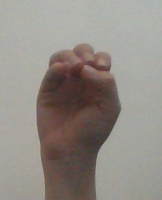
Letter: ha